Gemstones in the Bible

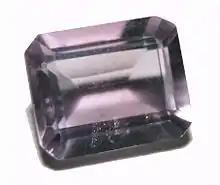
Facet Cut Amethyst

Amazonite - Hebrew לֶשֶׁם‬‎ "lešem," the first stone of the third row of the priestly breastplate (Exodus 28:19, 39:12), representing Gad. It is missing in the Hebrew of Ezekiel 28:13, but present in the Greek Septuagint.